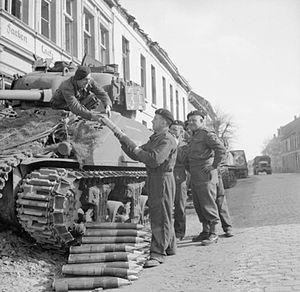
La 8ᵉ Brigade Blindée était une brigade blindée des Forces armées britanniques formée en août 1941, pendant la Seconde Guerre mondiale et active jusqu'en 1956. La brigade a été formée par le renommage de la 6e brigade de cavalerie (Royaume-Uni), quand la Première division de cavalerie converti d'une formation motorisée à une unité blindée, devenant la 10ème division blindée.
Le Sherman Firefly est un char moyen britannique de la Seconde Guerre mondiale basé sur le châssis du char américain M4 Sherman et le canon antichar britannique Ordnance QF 17 pounder.